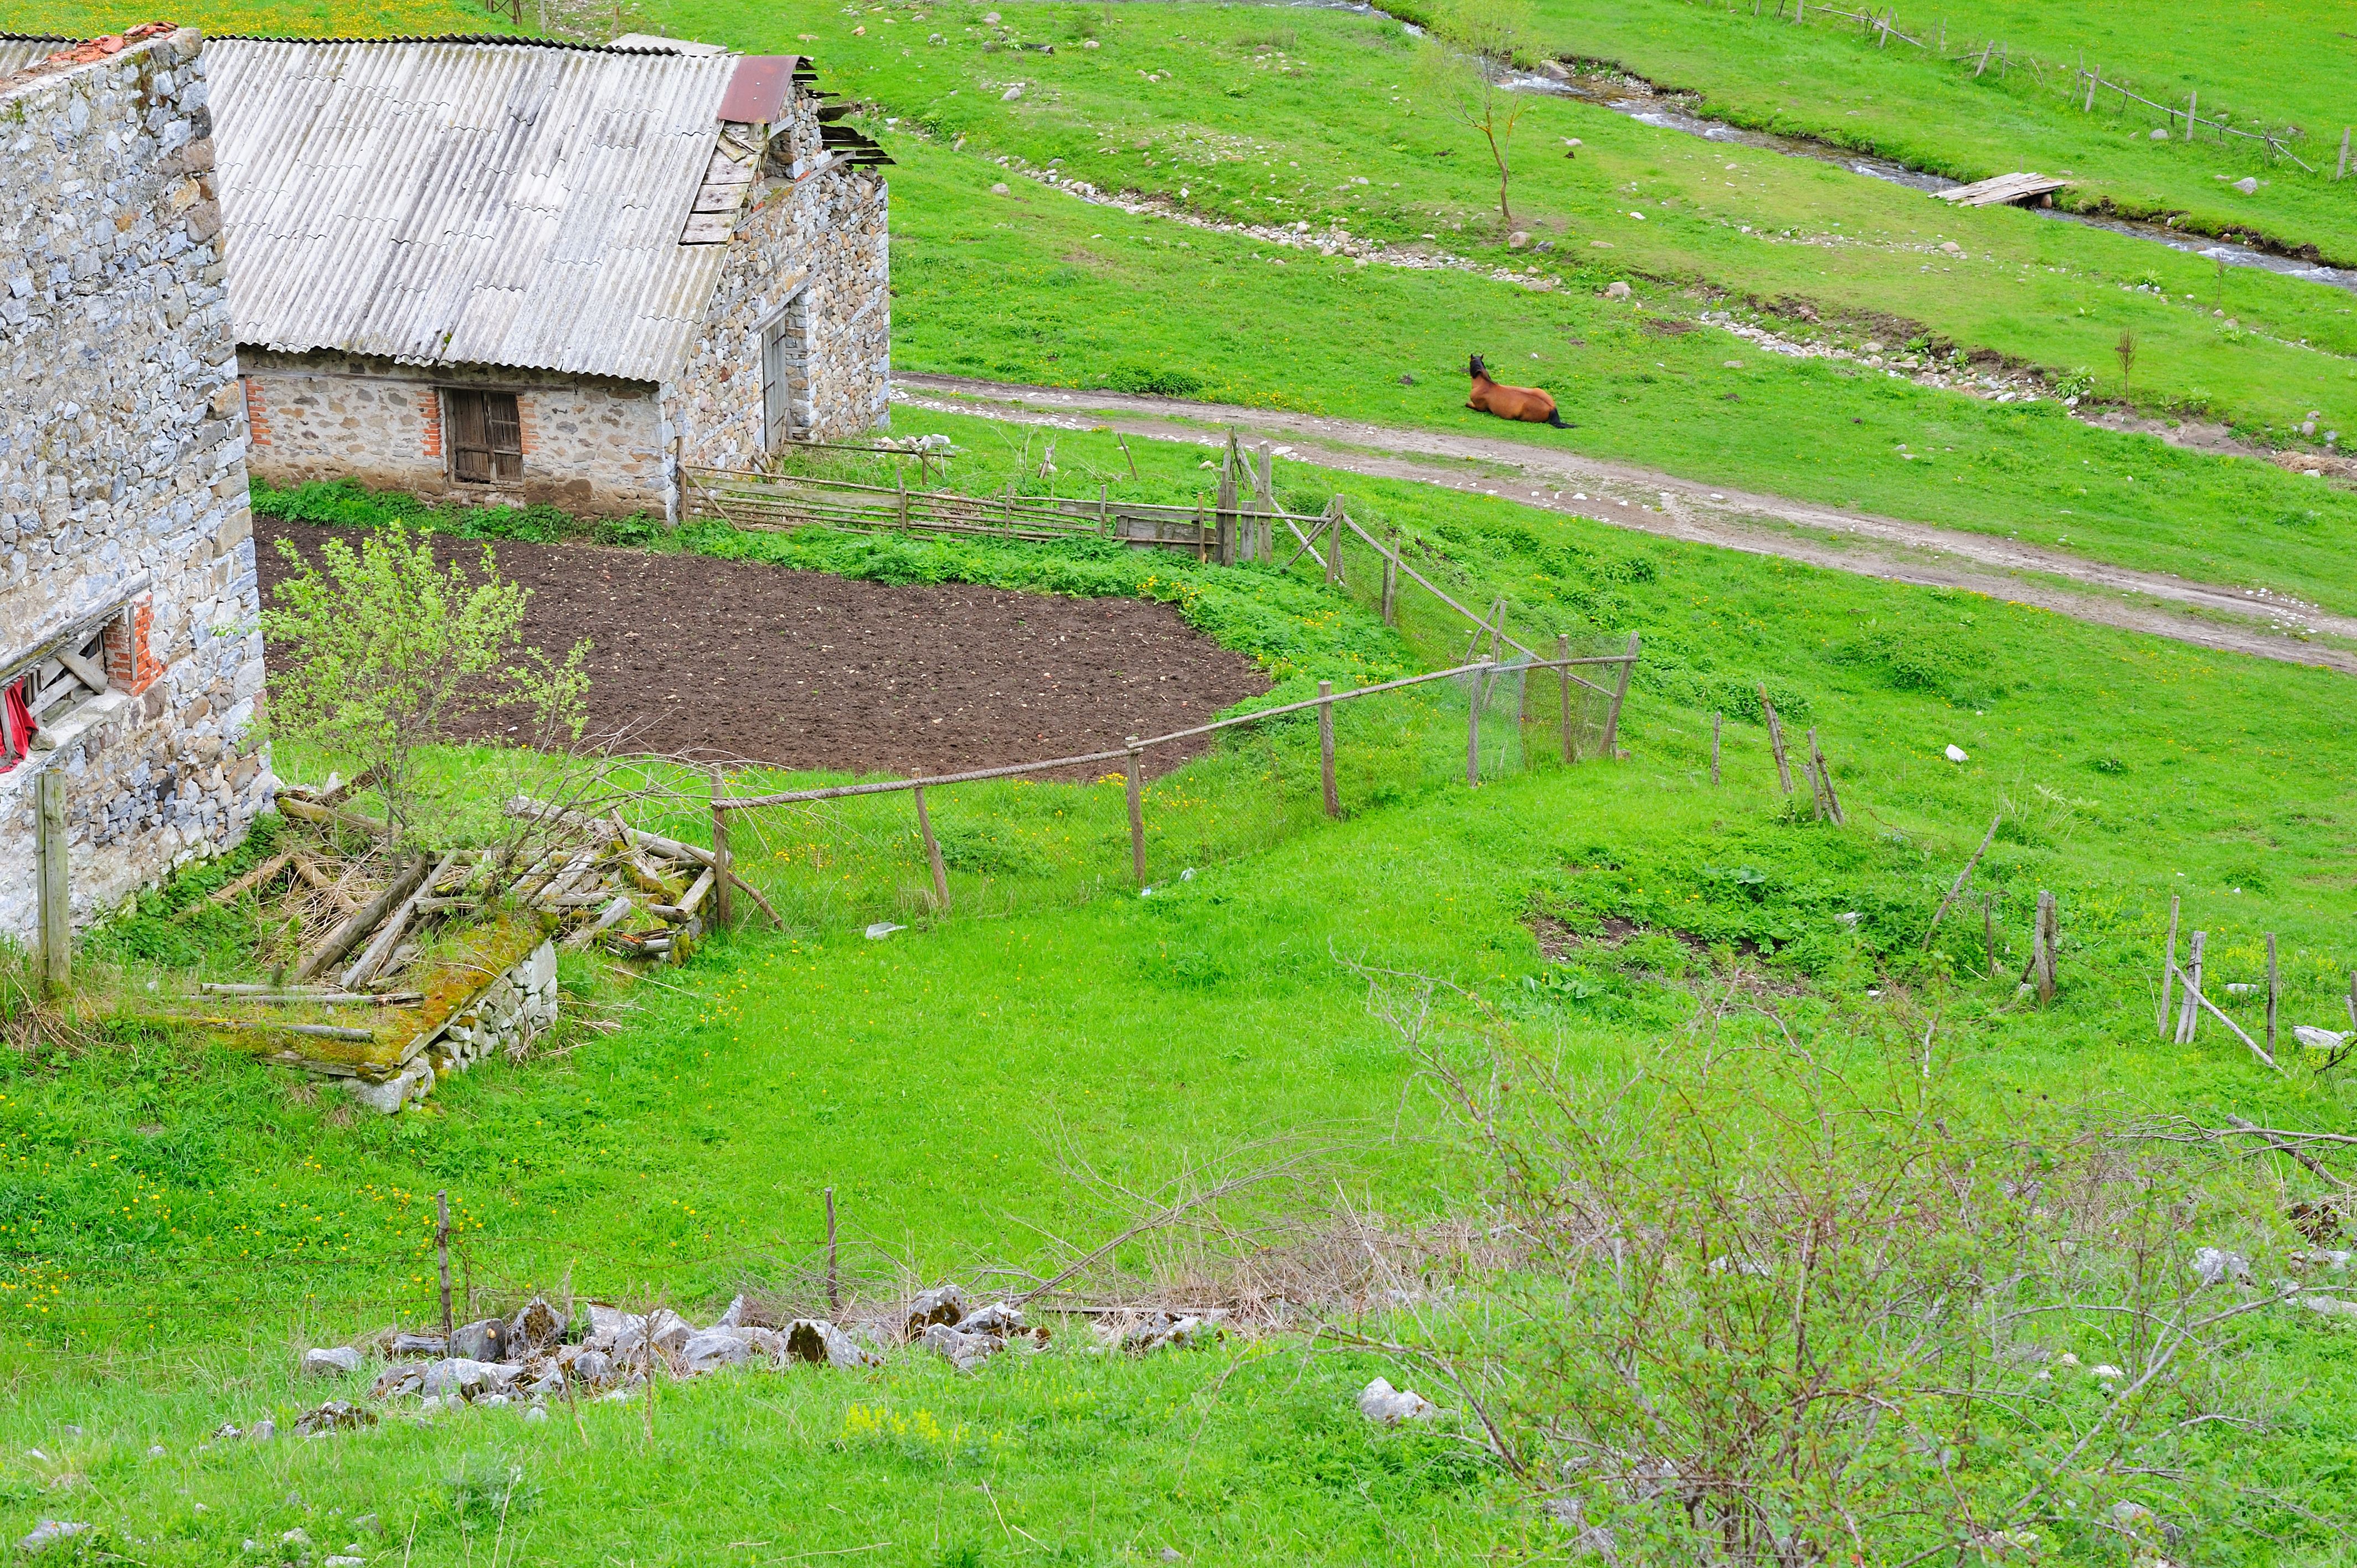
grass, field, farm, meadow, hill, village, pasture, agriculture, highland, grassland, ruins, plateau, trigrad, rural area